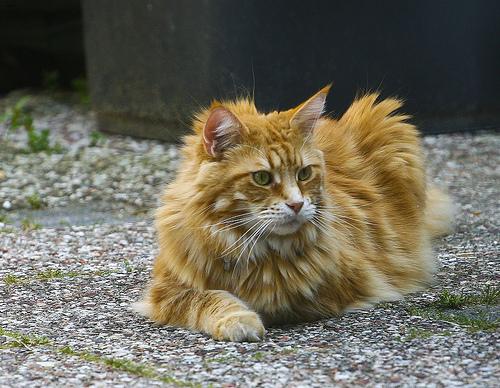
Breed: Maine Coon